Polish chicken

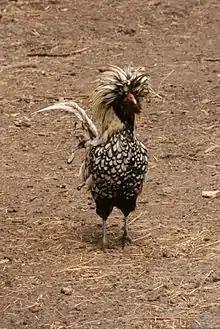
Another Silver Laced Polish cock.

The origins of the breed's name in the English language are uncertain. The breed could have been named after the country of Poland. Its name could have also come from the Middle Dutch word "pol" 'head' (compare origin of "poll tax"), in reference to the Polish's dome-shaped skull.